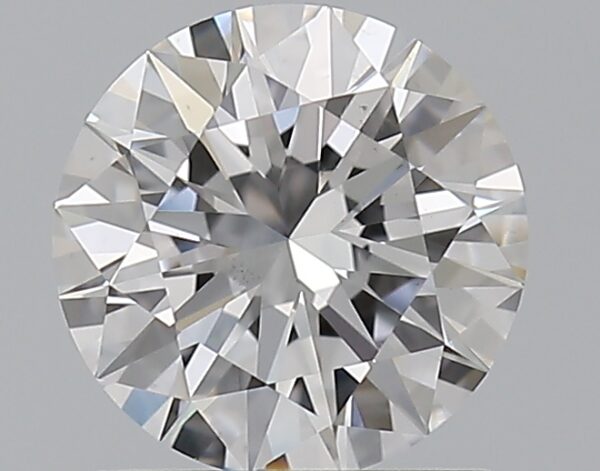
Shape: round
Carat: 1
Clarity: VS2
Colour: D
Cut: EX
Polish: EX
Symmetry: EX
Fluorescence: N
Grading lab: GIA
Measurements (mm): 6.46 x 6.5 x 3.92